Laura Cooper

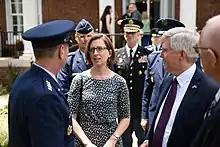
Laura Cooper, and Ambassador Kyle Scott, ambassador to Serbia, right, after a reception in honor of H Aleksandar Vučić, president, Republic of Serbia, Washington, D.C., July 16, 2017.

Described as a "senior U.S. Department of Defense official", Cooper has been involved in multiple U.S.–Eurasian defense negotiations.